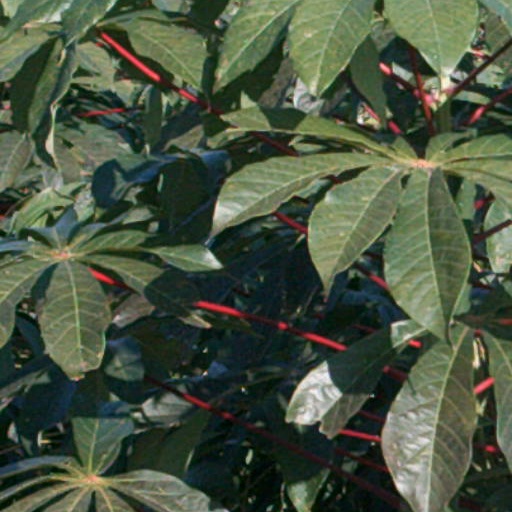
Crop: cassava